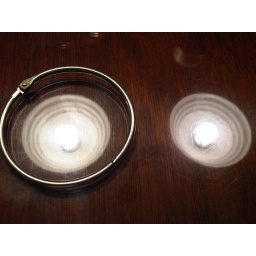
Reflection of light off glass covered table with a ring around one.